Floyd Dunn

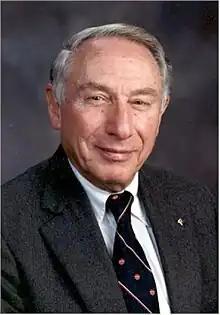
Dunn wearing an NAE tie.

Floyd Dunn (April 14, 1924 – January 24, 2015) was an American electrical engineer who made contributions to all aspects of the interaction of ultrasound and biological media. Dunn was a member of Scientific Committee 66 of the National Council on Radiation Protection and Measurements as well as many FDA, NIH, AIUM, and ASA committees. He collaborated with scientists in the UK, Japan, China and Post-Soviet states.